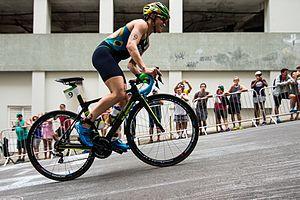
Triathlon aux Jeux olympiques d'été de 2016
Pâmella Nascimento de Oliveira née le 7 octobre 1987 à Vila Velha au Brésil est une triathlète professionnelle, championne panaméricaine de triathlon.